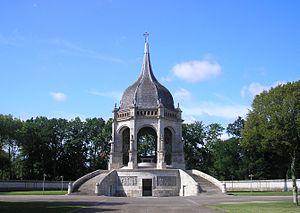
René Charles Ménard est un architecte français né le 13 octobre 1876 à Nantes et mort dans la même ville le 2 février 1958.
Sainte-Anne-d'Auray [sɛ̃tandɔʁɛ] est une commune française, située dans le département du Morbihan en région Bretagne. Elle est célèbre pour son pèlerinage catholique en l'honneur de sainte Anne.
Le mémorial de la Grande Guerre de Sainte-Anne-d'Auray, édifié de 1922 à 1932 par les cinq diocèses de Bretagne pour garder le souvenir des « 240 000 Bretons victimes de la Première Guerre mondiale », est un monument de 52 mètres de haut et 12 mètres de diamètre dû à l'architecte René Ménard.